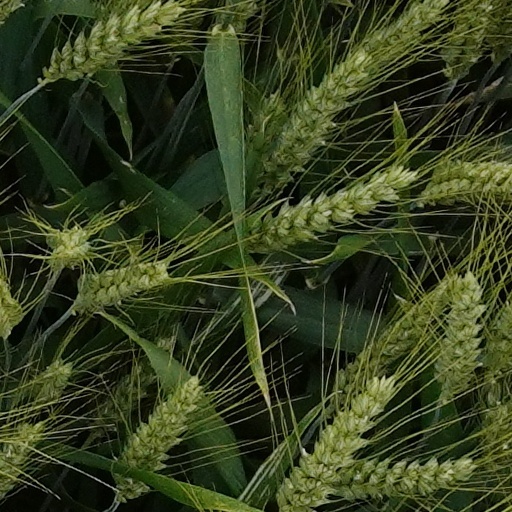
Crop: wheat